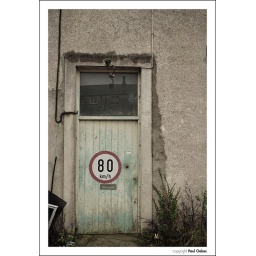
The workhouse is currently used by the local authority to store road signs. The reflection in the window is the block currently undergoing renovation.